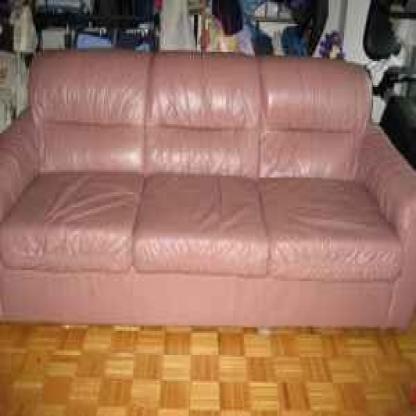
Scene: Indoor